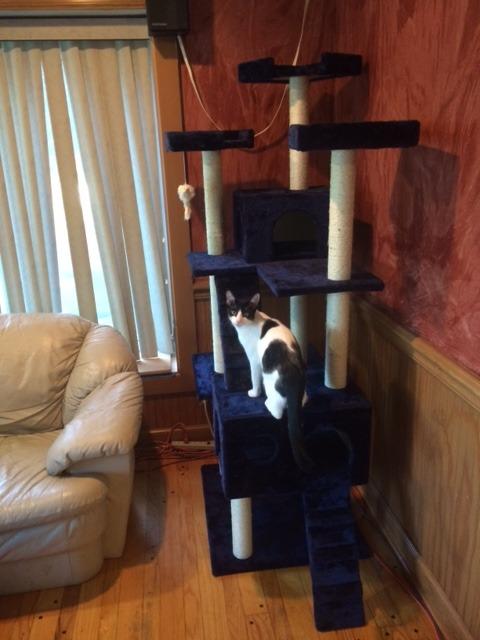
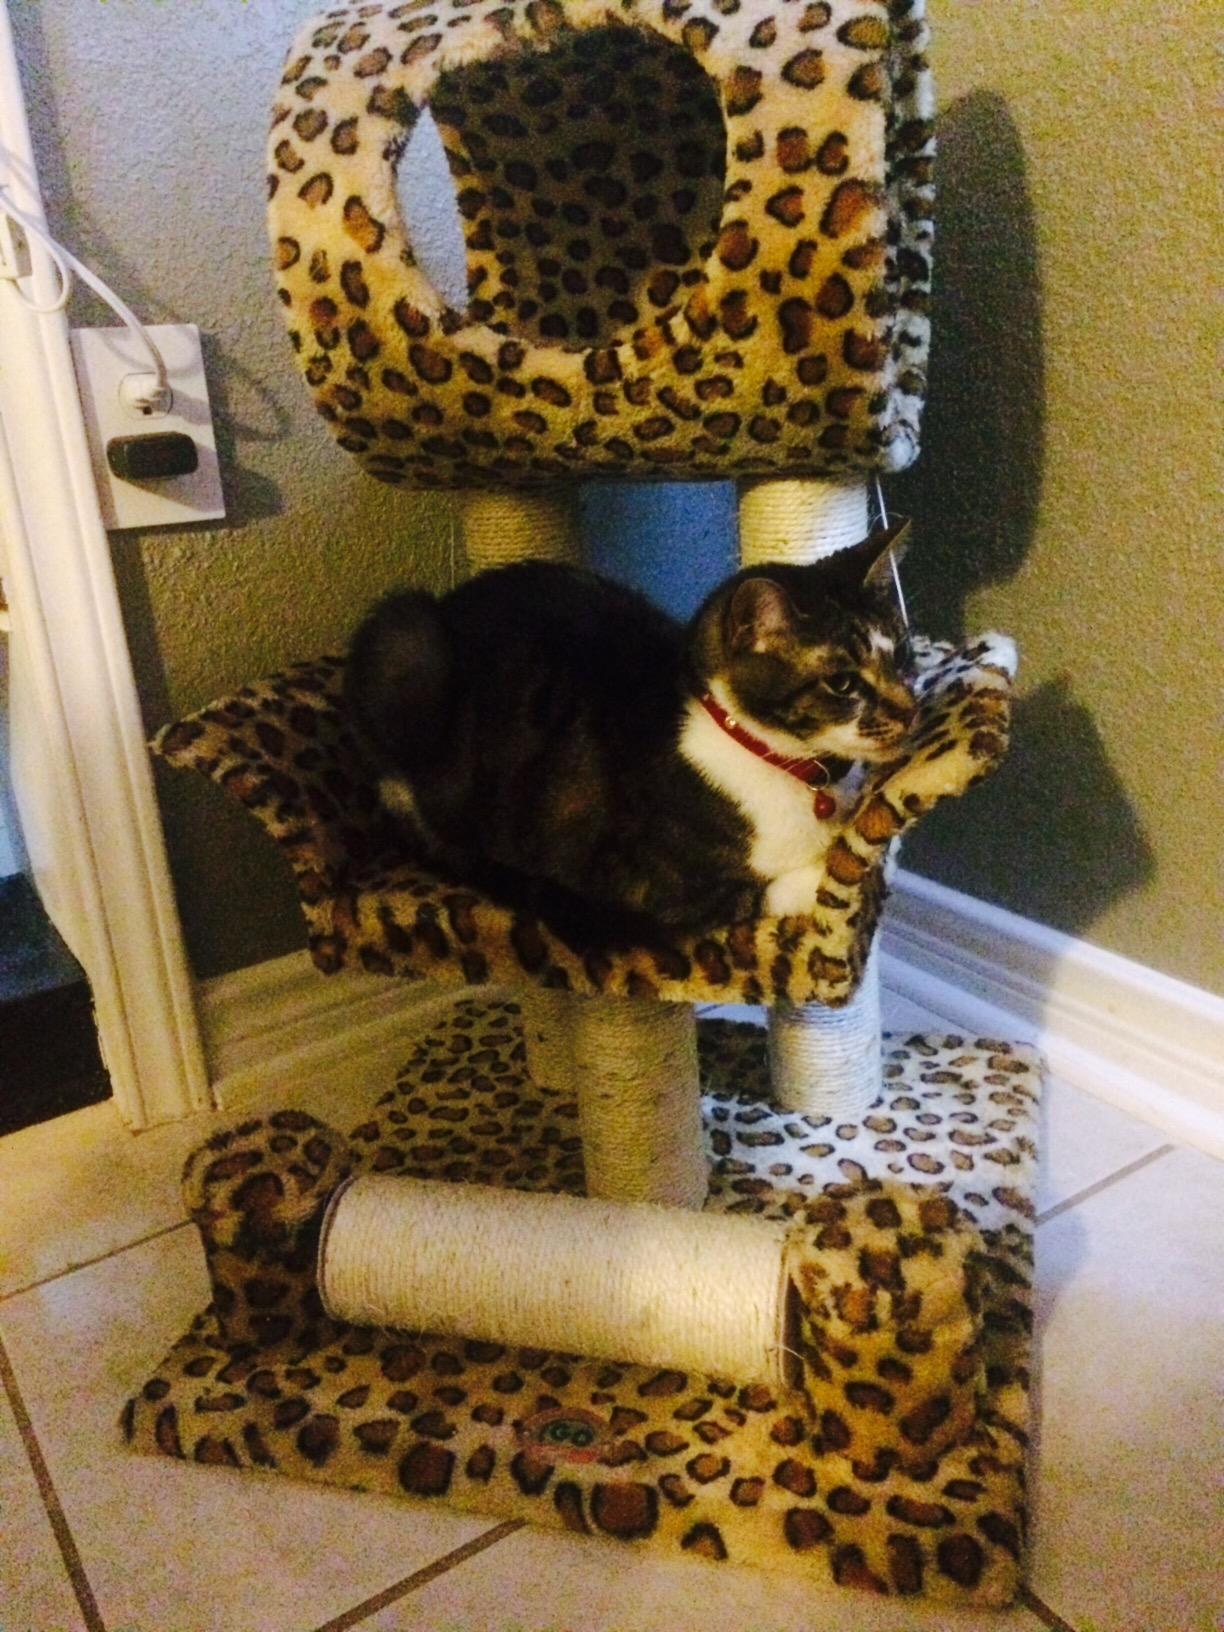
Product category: items_cat tree
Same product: no